Hemispherical combustion chamber

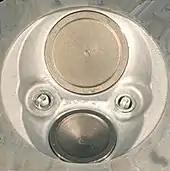
Current-production Chrysler "Hemi" combustion chamber

Porsche has made extensive use of hemi-head engines, including the air-cooled flat-6 engine in Porsche 911 models from 1963 to 1999. The 1973 2.7 L version generated 56 hp per naturally aspirated litre of piston displacement.